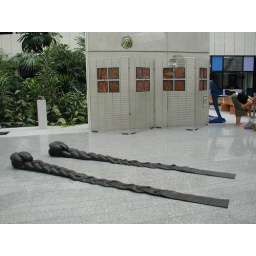
artwork by Makovey and Smirnov, Russia on the wall and by S.Konnonen, Finland on the floor